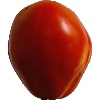
Label: Tomato 1